4th Infantry Division (United States)

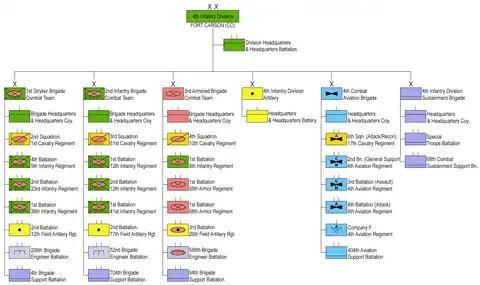
4th Infantry Division organization April 2025

Alerted on 19 January 2003, the 4th Infantry Division was scheduled to take part in the Iraq War in the spring of 2003 by spearheading an advance from Turkey into northern Iraq. The deployment was going to involve over 80,000 troops. The Turkish Parliament refused to grant permission for the operation and the division's equipment remained offshore on ships during the buildup for the war. Its original mission, holding 13 Iraqi divisions along the "Green Line" in northern Iraq, was executed by joint Task Force Viking.